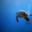
Label: turtle